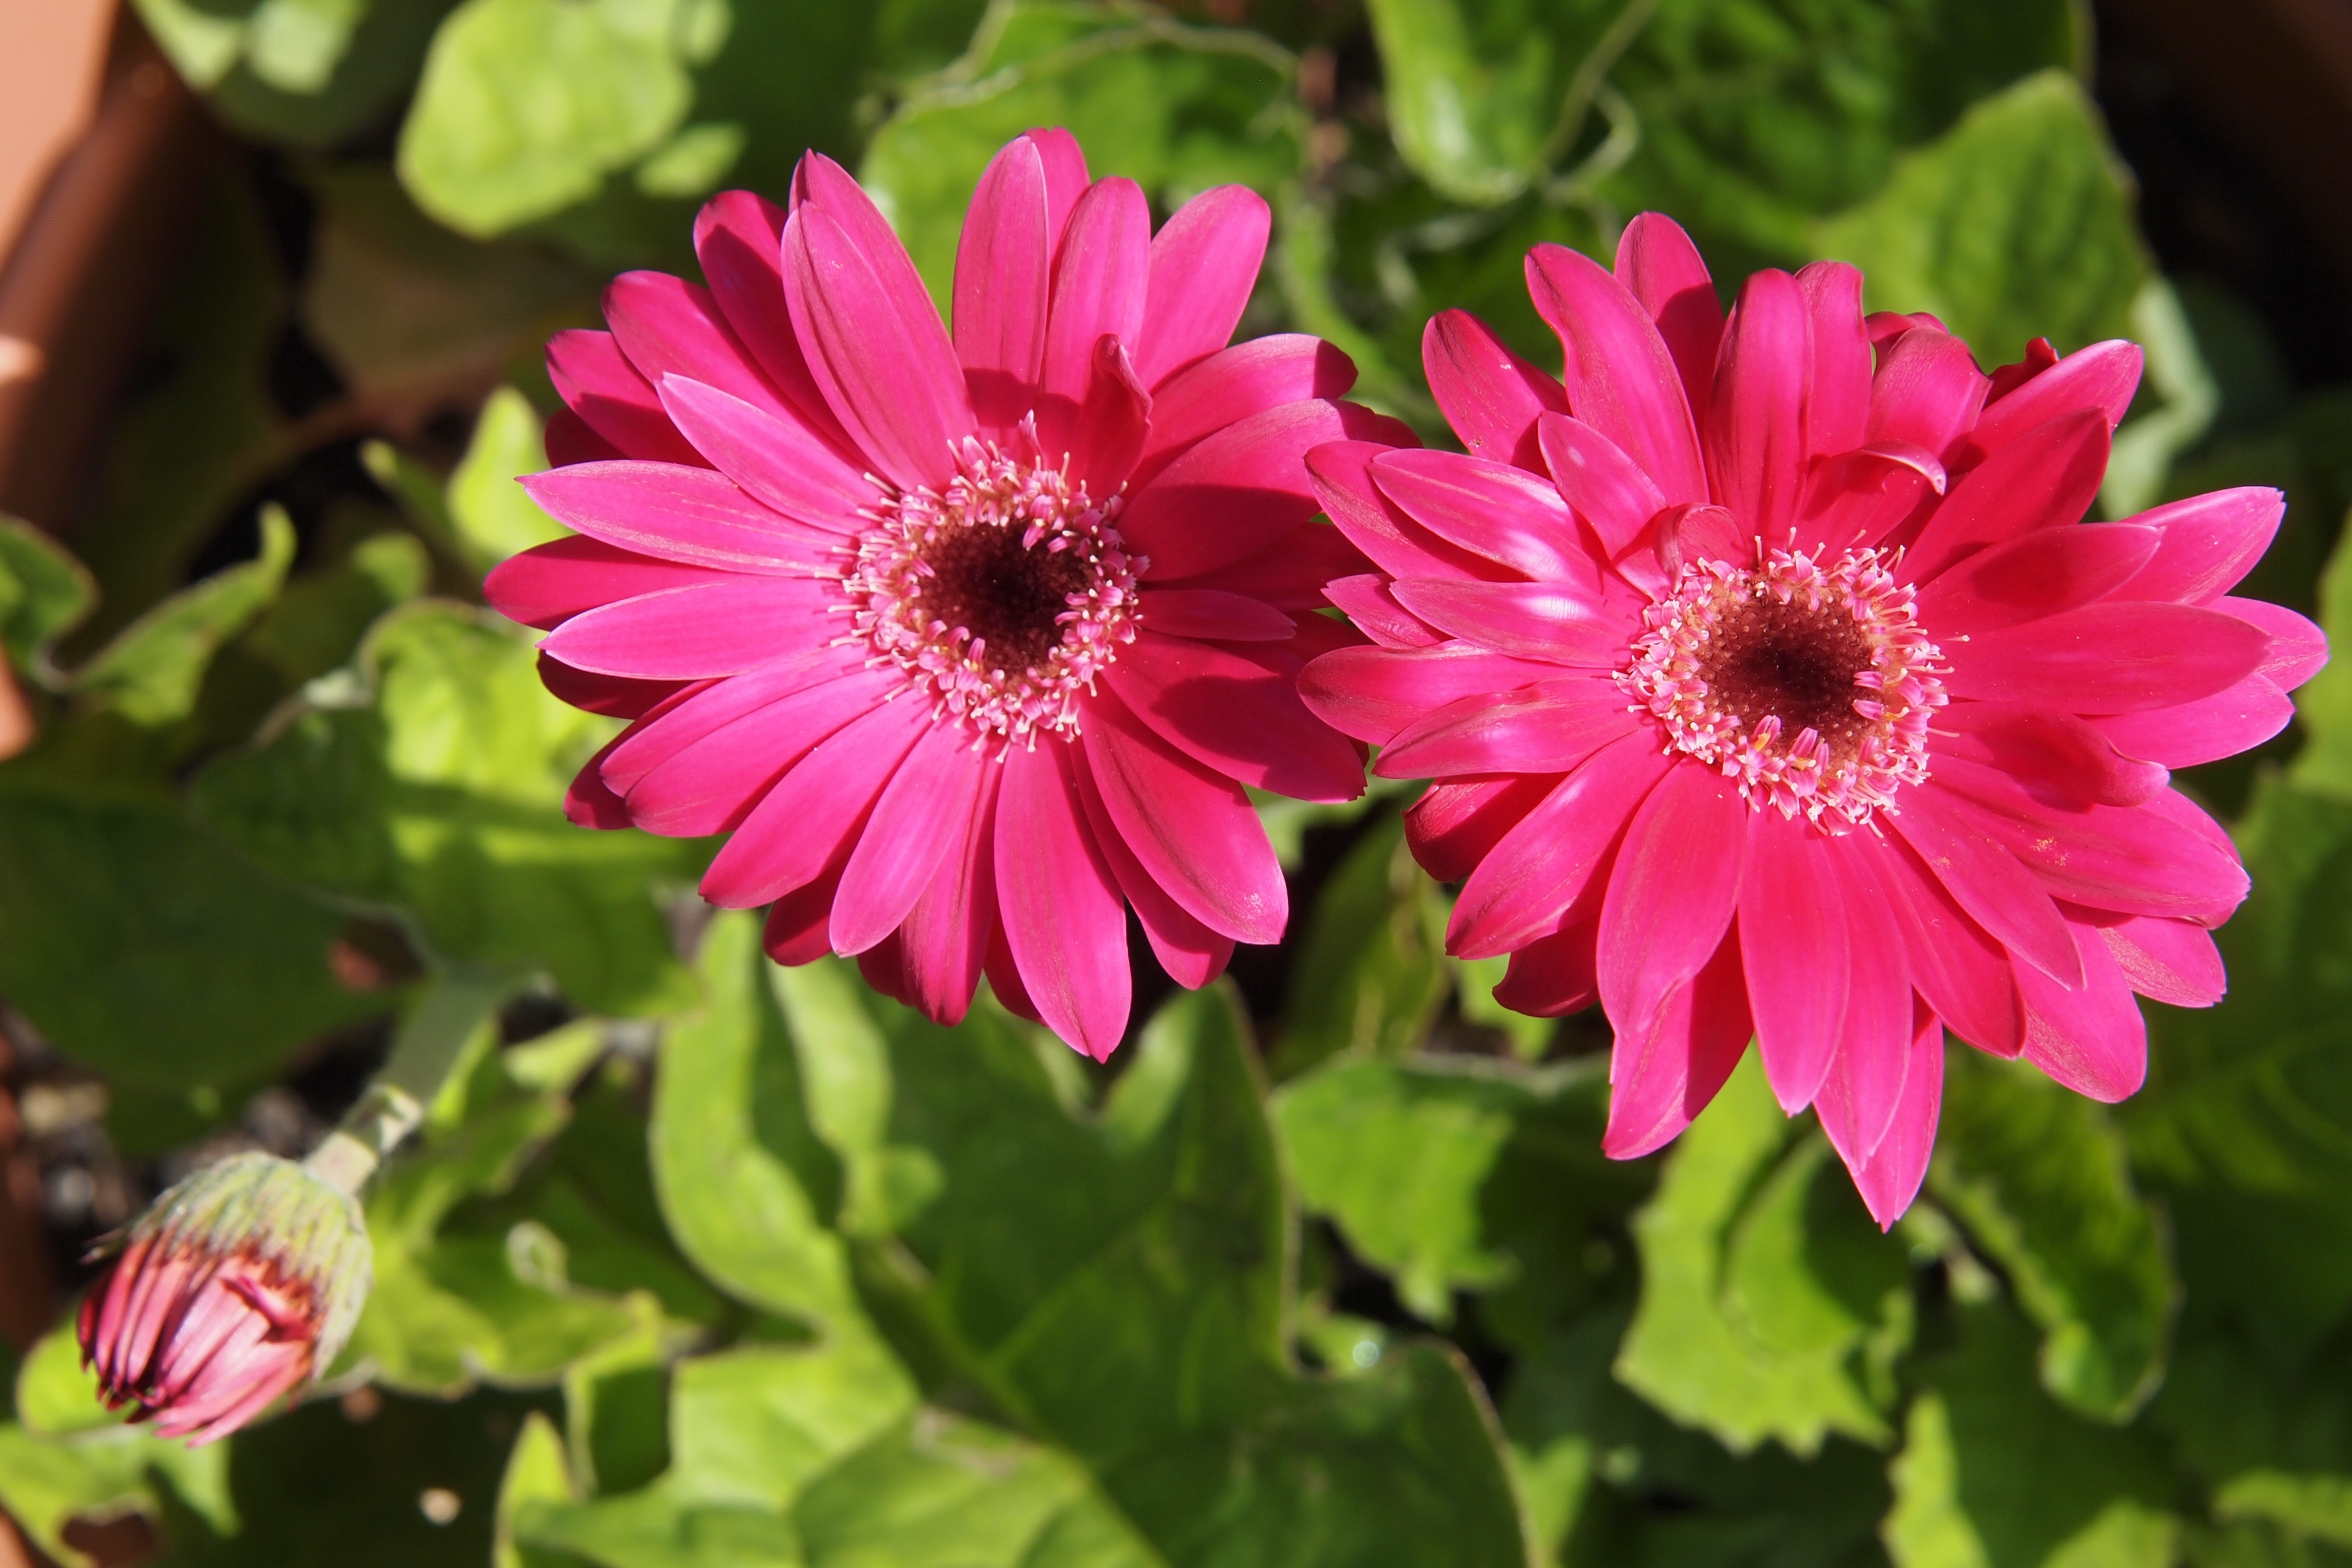
plant, flower, petal, summer, daisy, blooming, closeup, pink, flora, flowers, gerbera, macro photography, flowering plant, daisy family, annual plant, land plant, garden cosmos